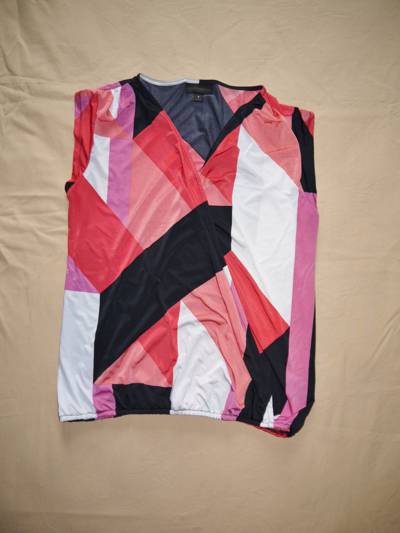
Waste category: clothes